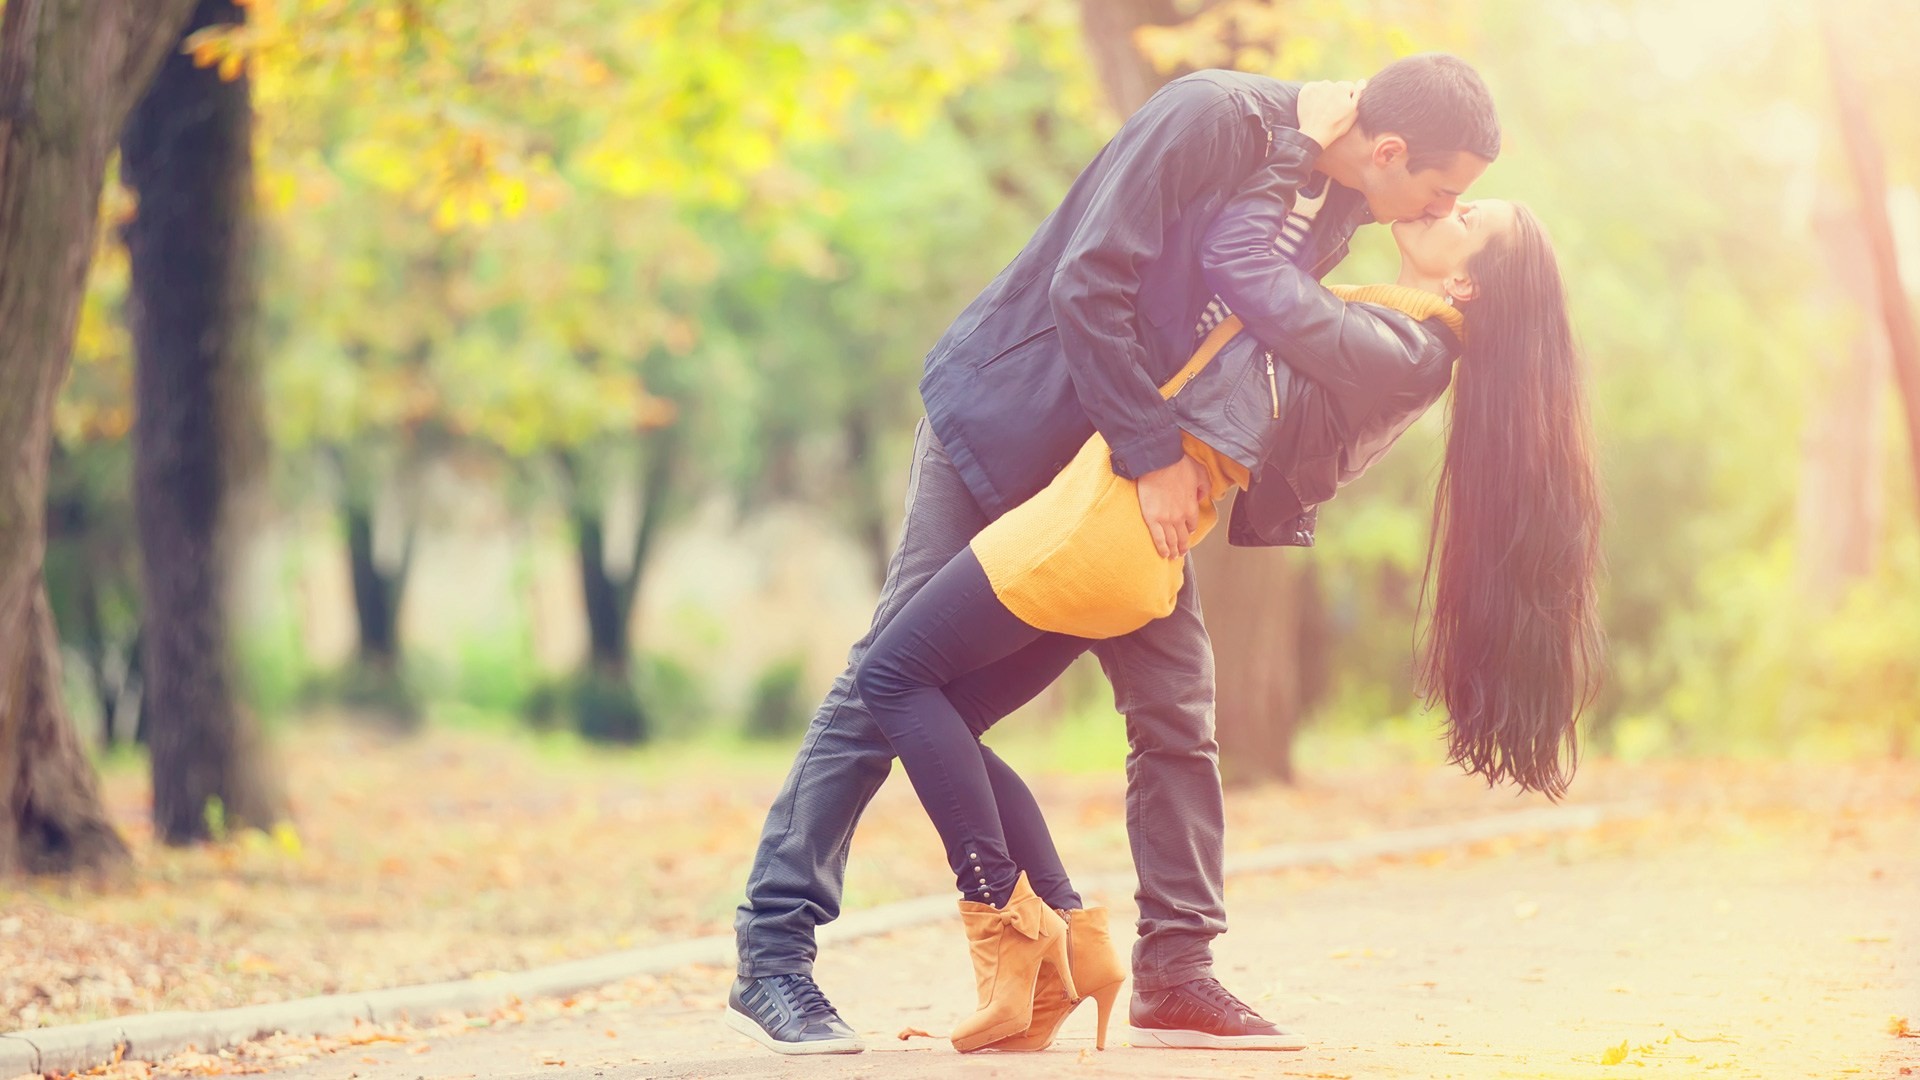
woman, People in nature, love, romance, yellow, interaction, tree, happy, photography, sunlight, hug, fun, kiss, autumn, gesture, honeymoon, smile